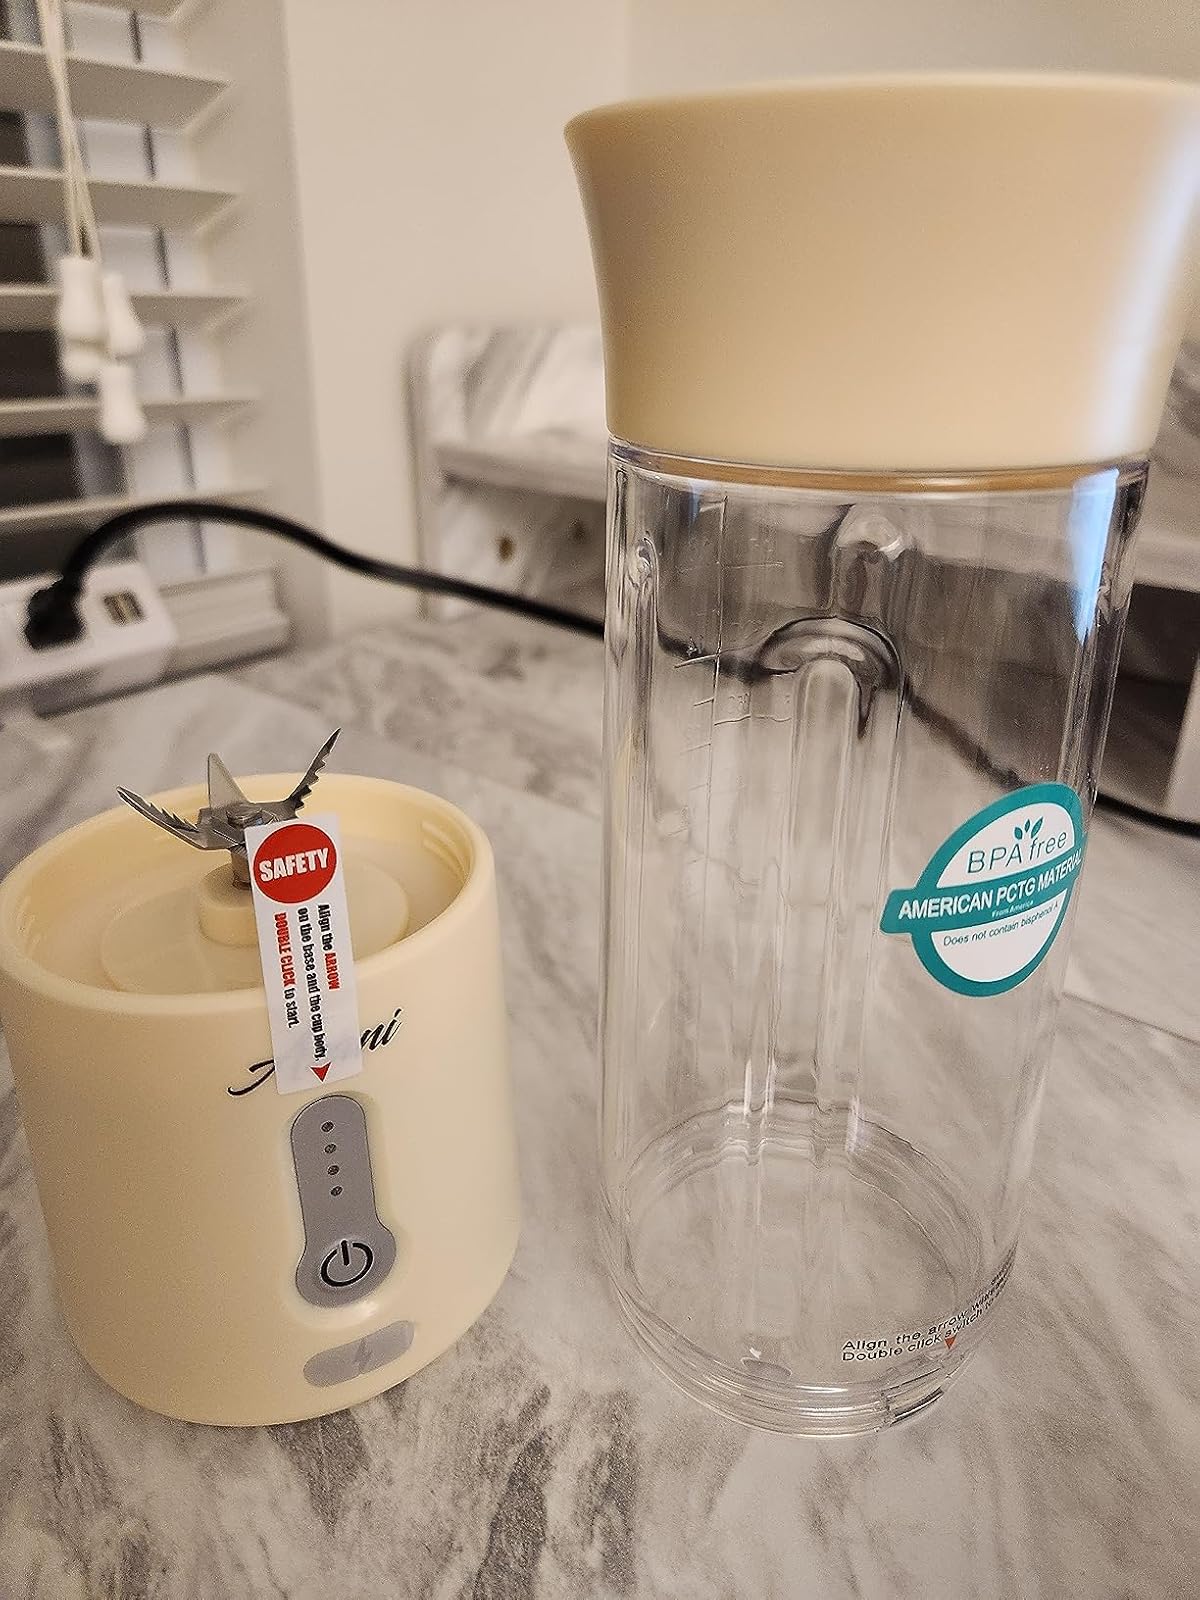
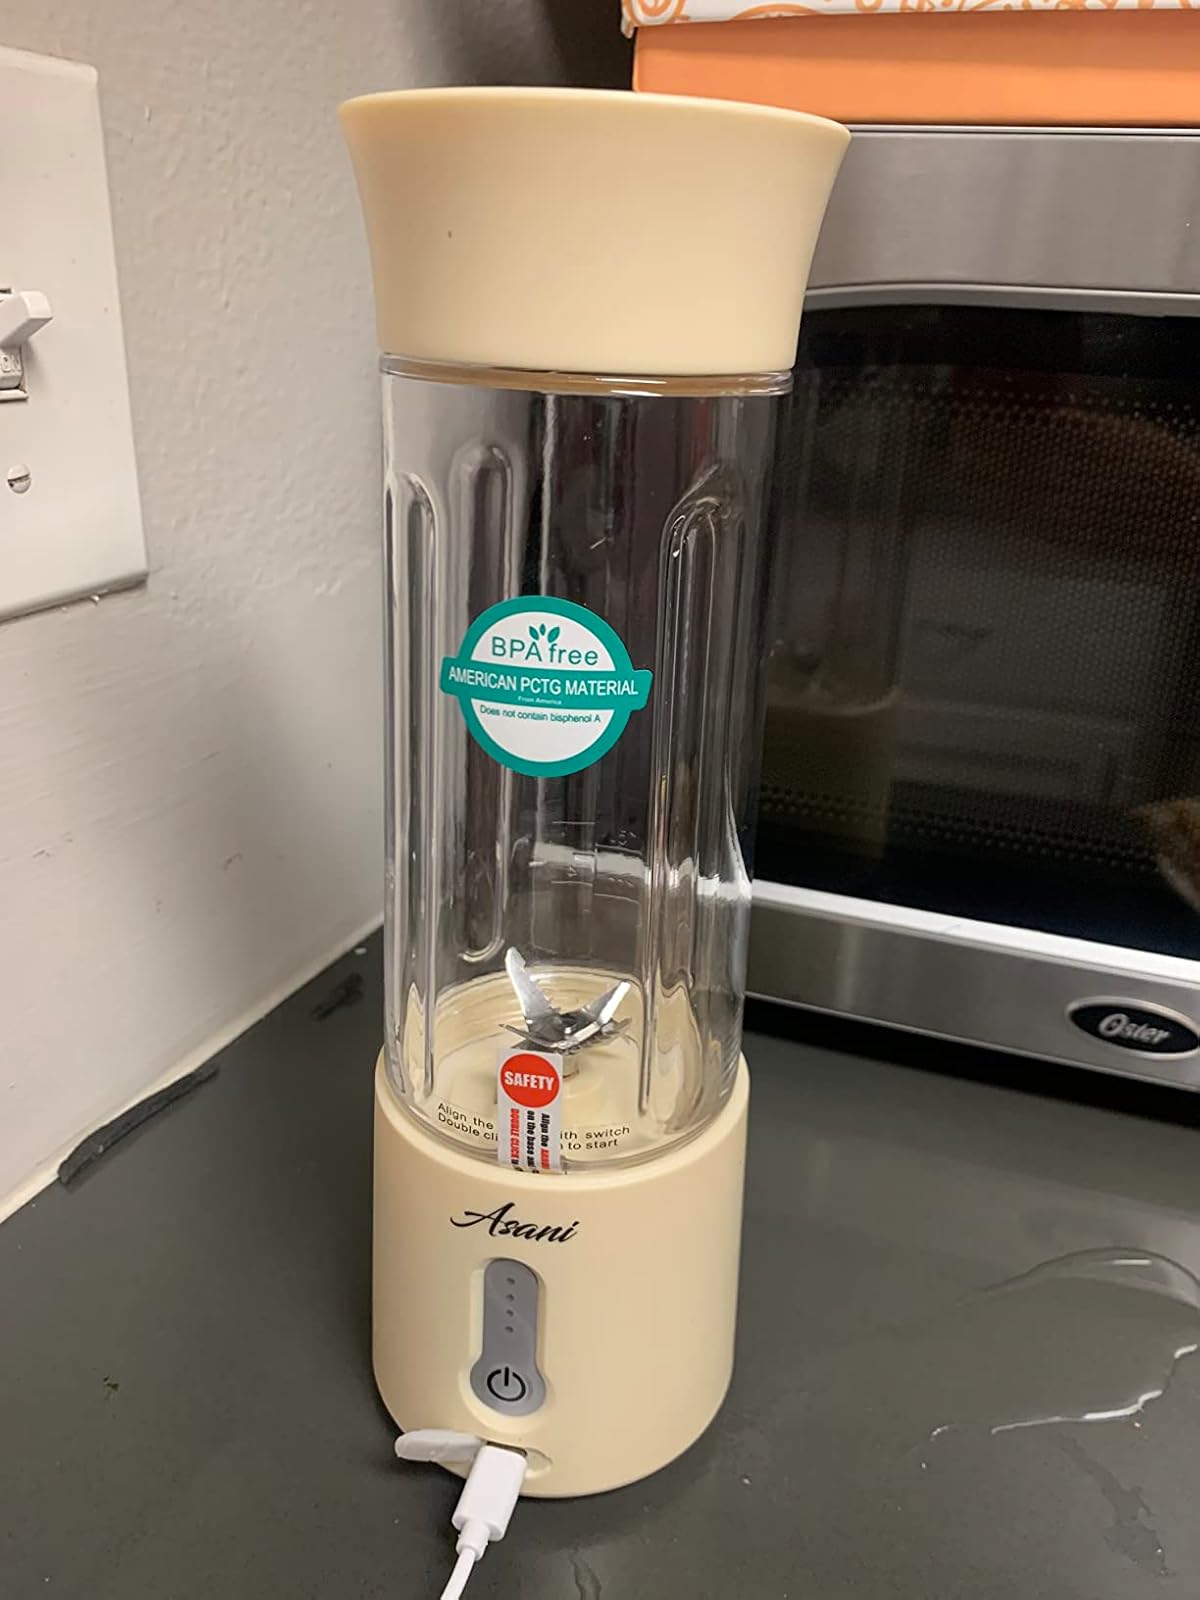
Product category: items_blender
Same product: yes